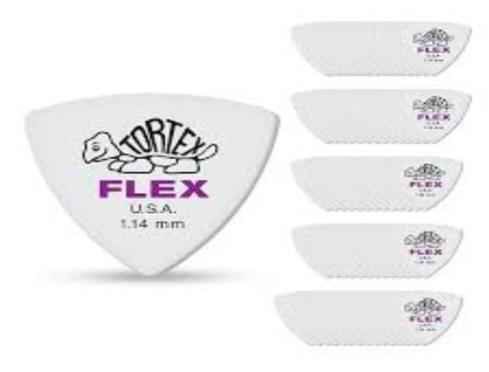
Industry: Leisure